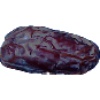
Label: Dates 1